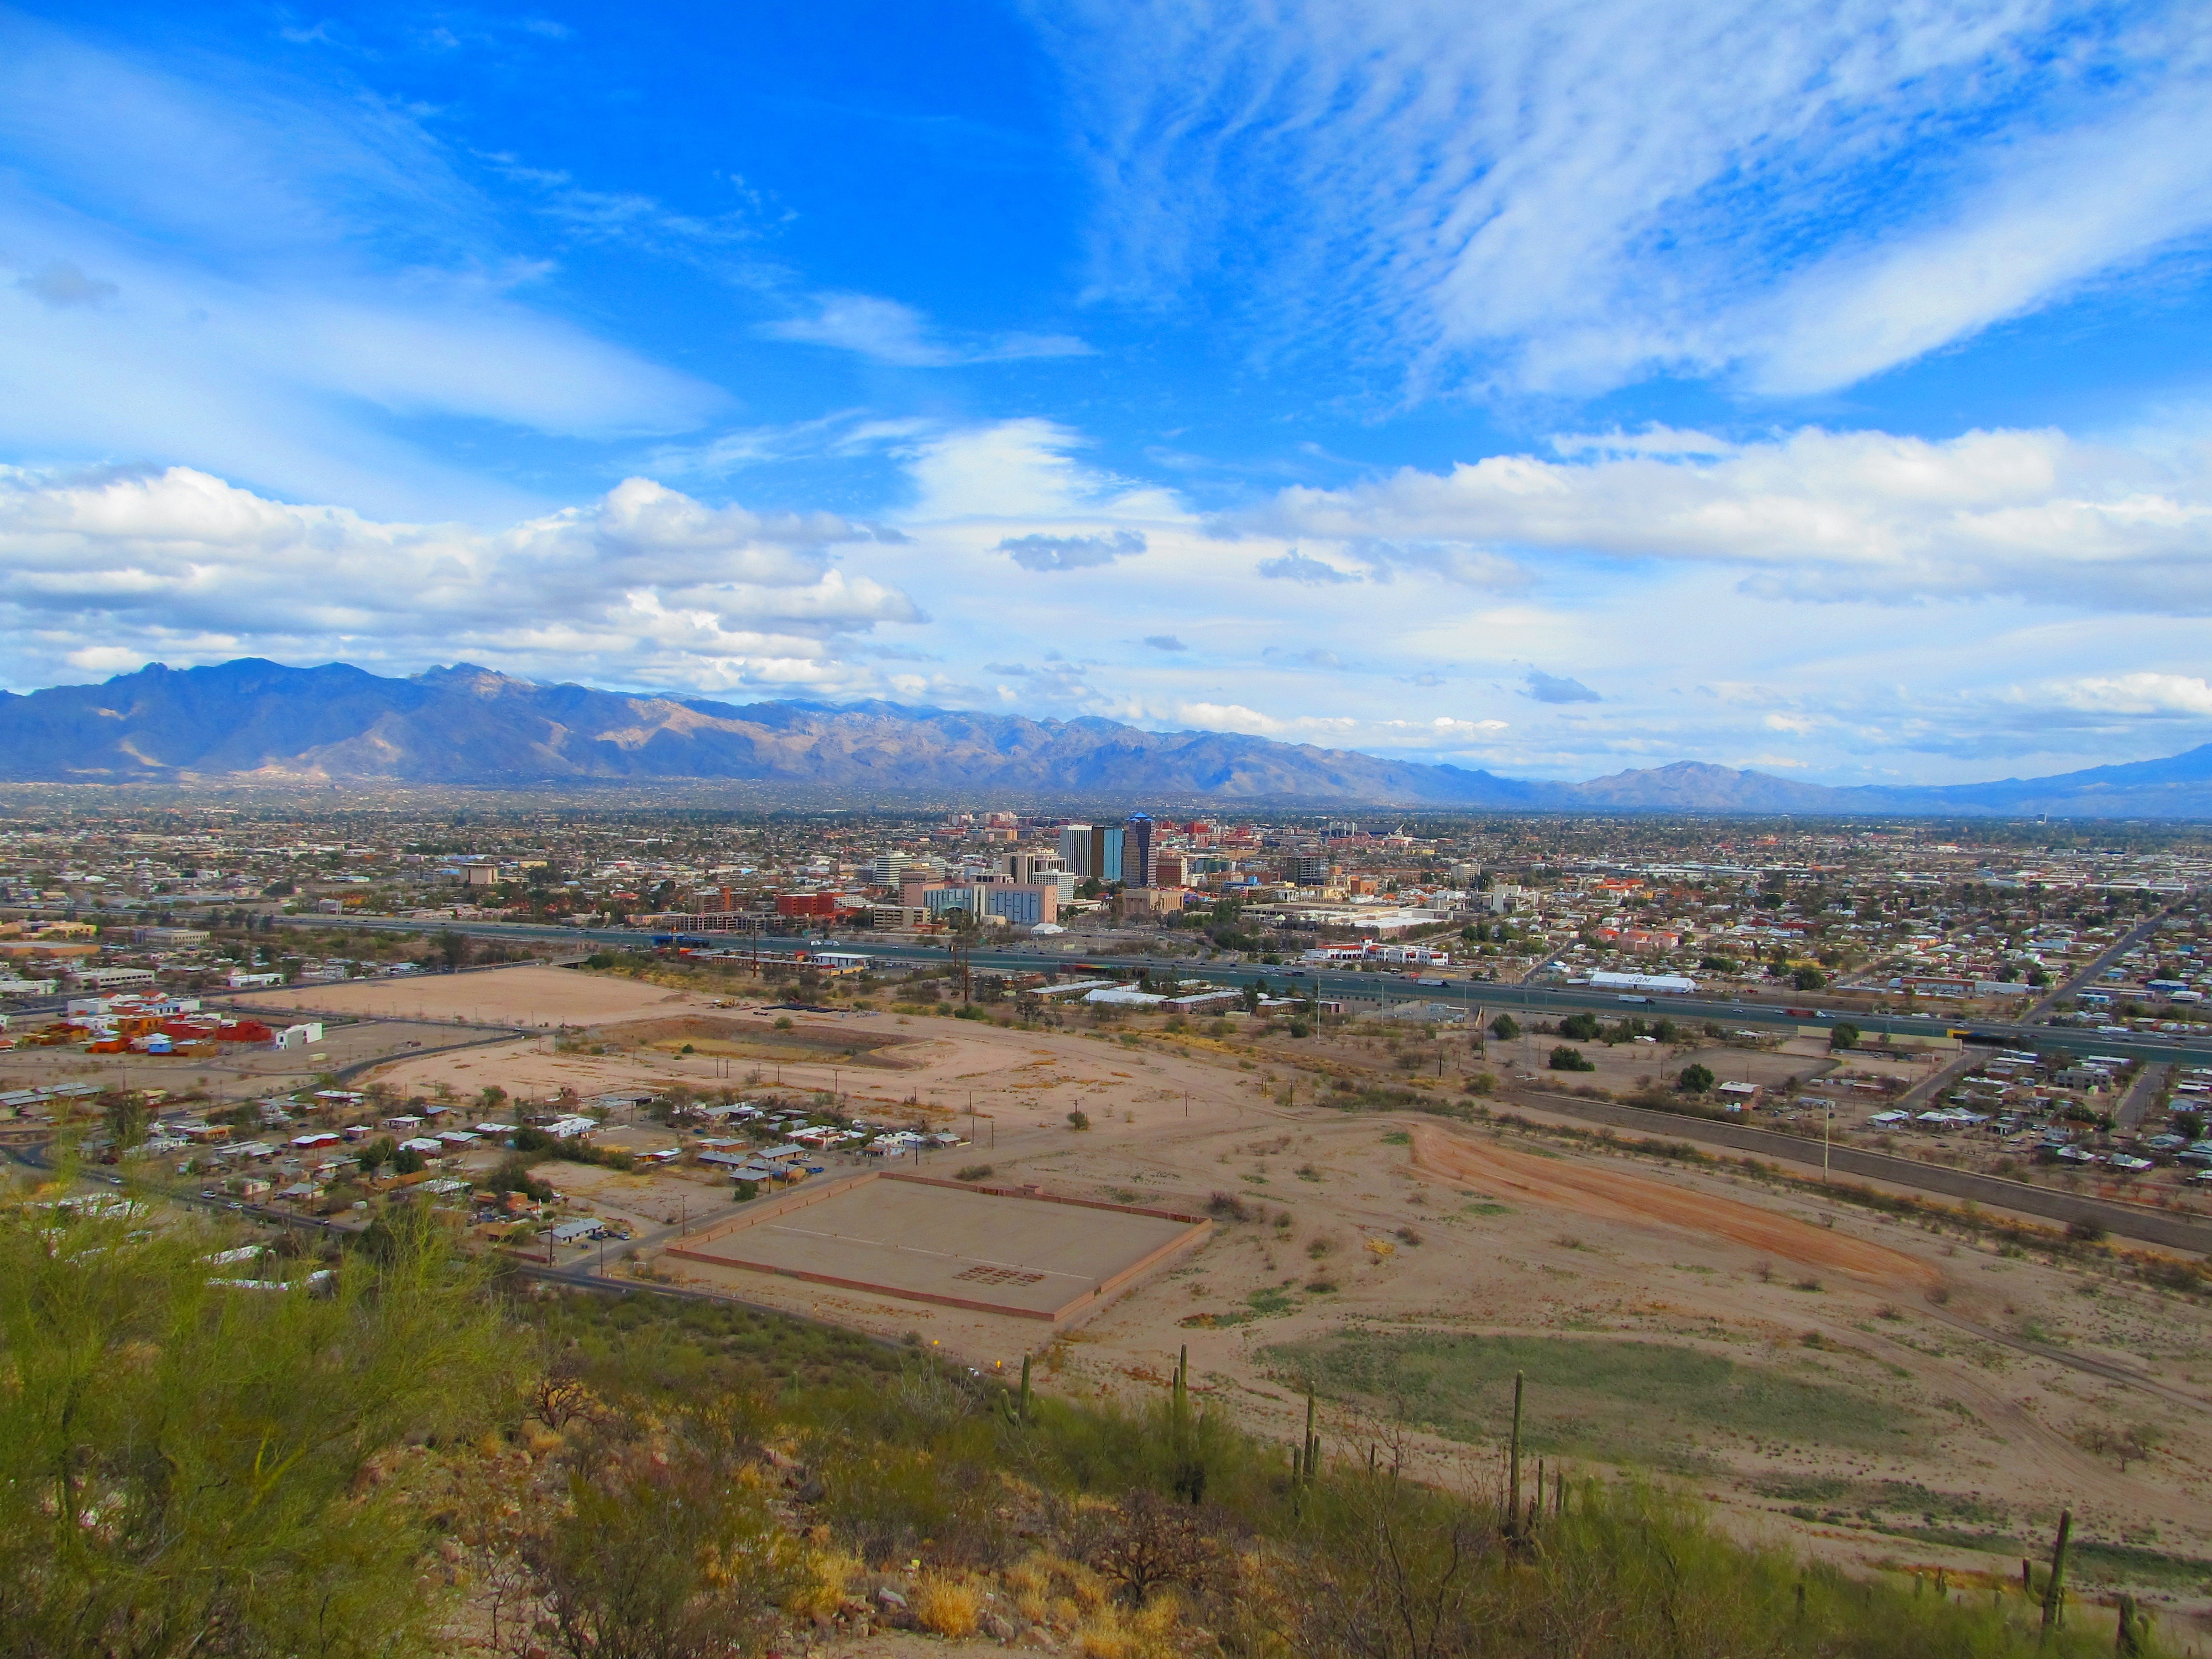
landscape, coast, nature, horizon, mountain, cloud, architecture, sky, road, skyline, field, photography, countryside, hill, highway, city, urban, valley, country, cityscape, panorama, scenic, plain, arizona, outside, clouds, buildings, mountains, plateau, vista, ecosystem, tucson, vehicles, cities, rural area, aerial photography, human settlement